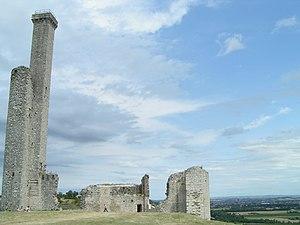
Vestiges du château de Castelnau-de-Lévis, près d'Albi.
Le château de Castelnau-de-Lévis est un château fort du XIIIᵉ siècle dont les vestiges se dressent sur la commune de Castelnau-de-Lévis, dans le département du Tarn et la région Occitanie.